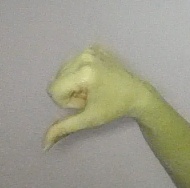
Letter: waw